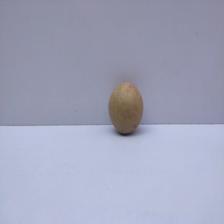
Size: Small